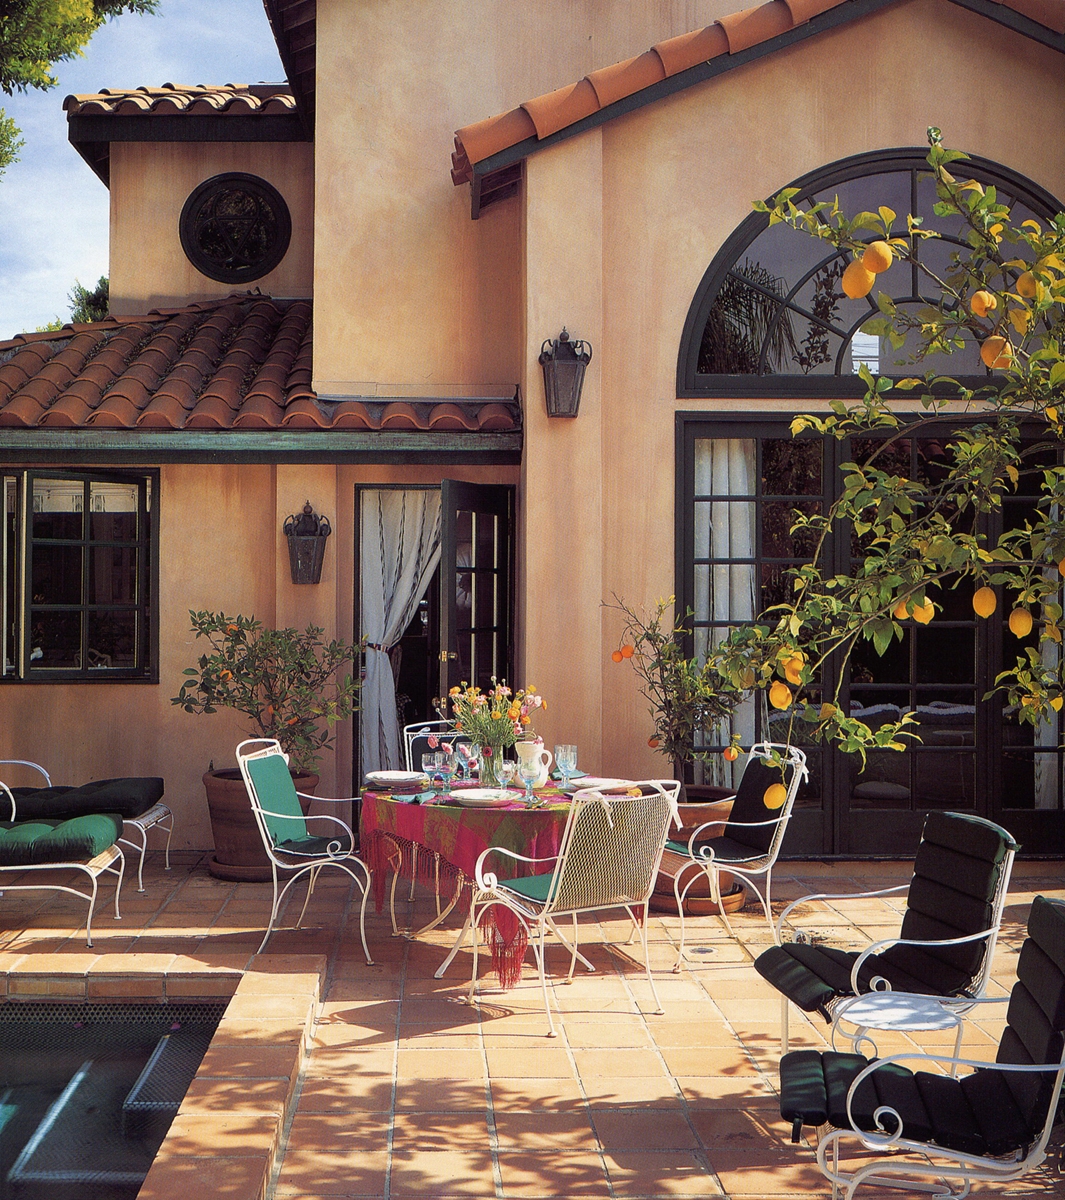
Room type: dining_room